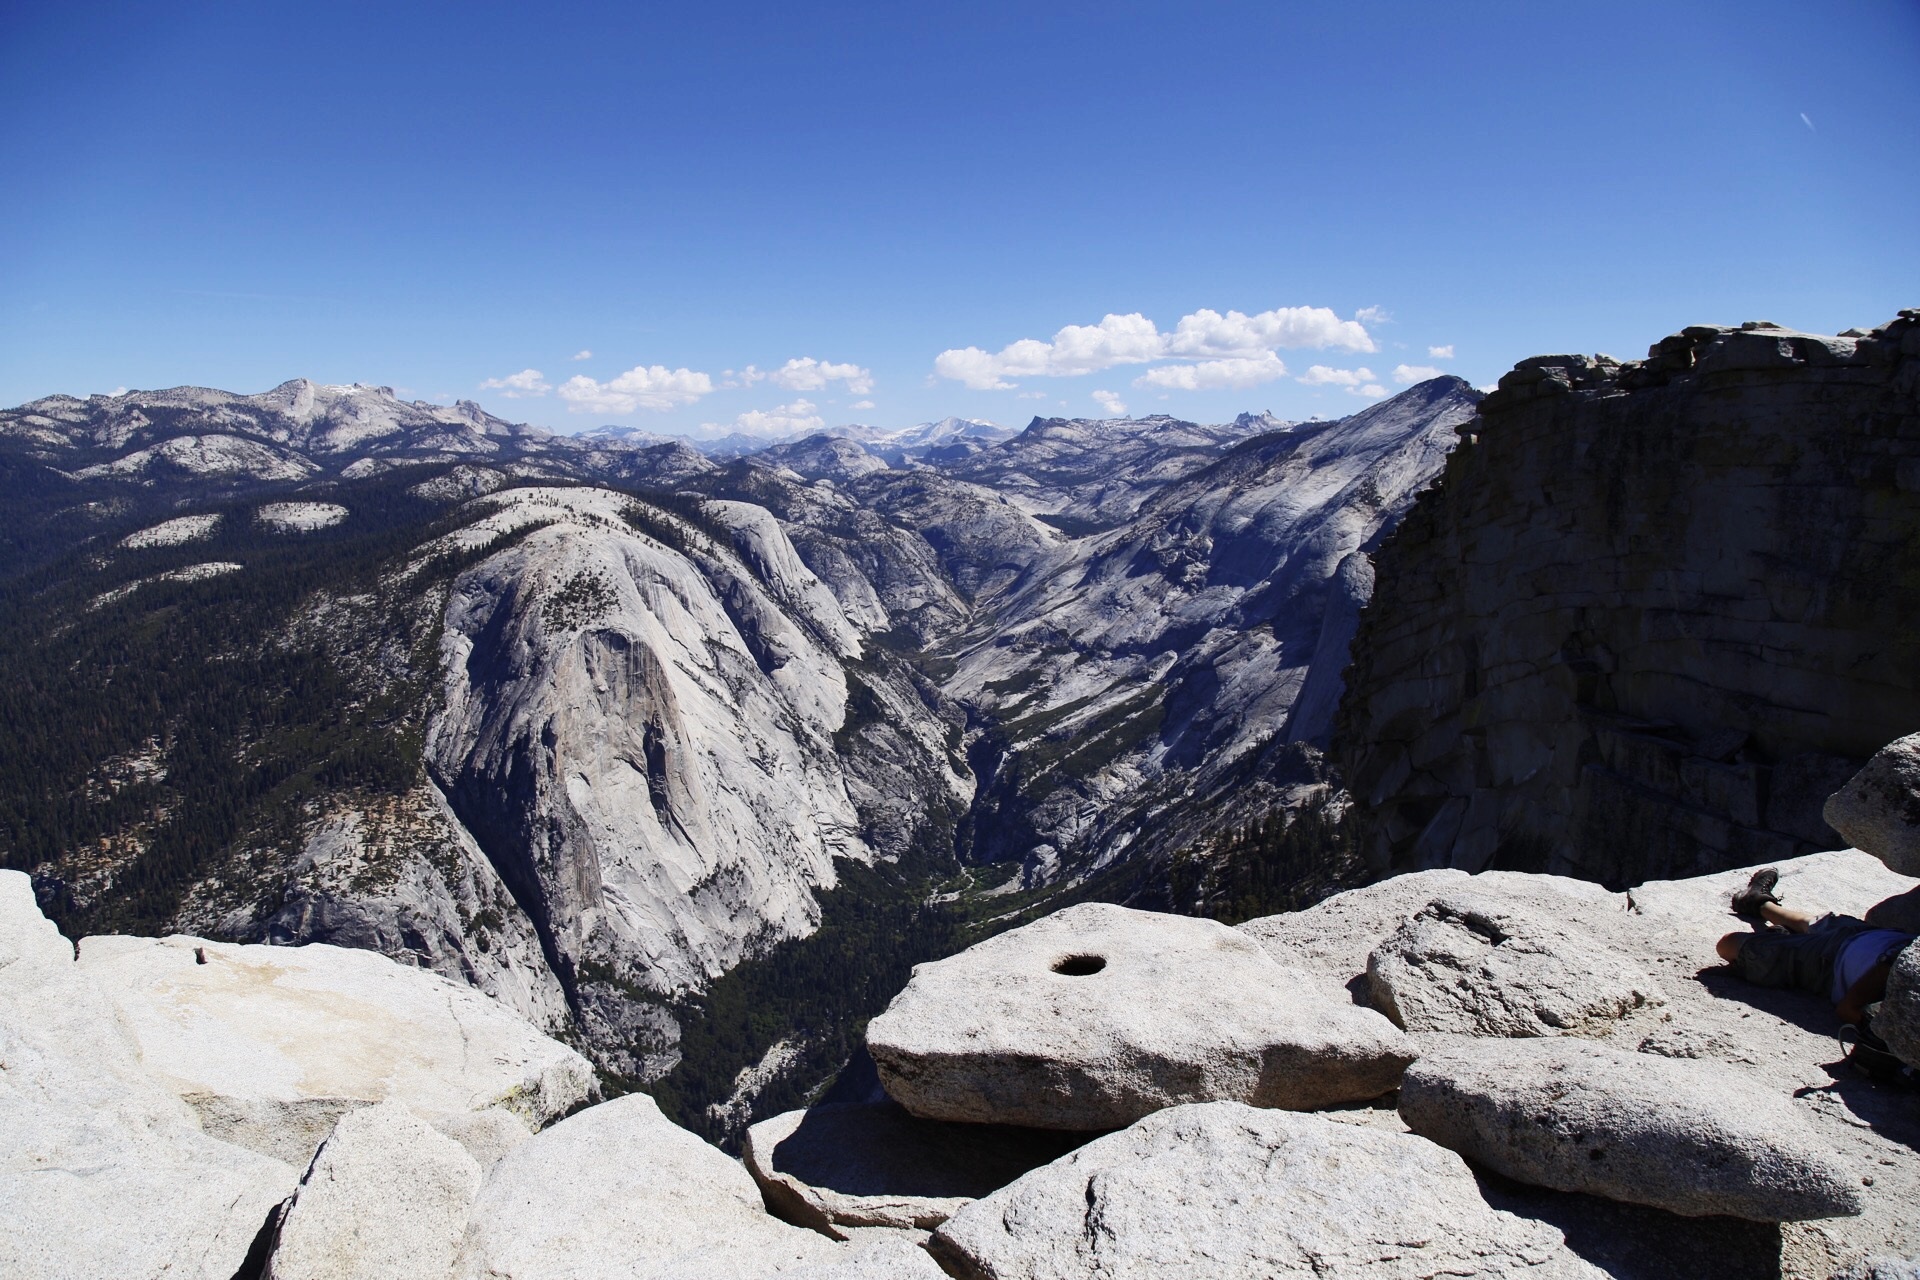
rock, wilderness, walking, mountain, snow, winter, adventure, valley, mountain range, stone, glacier, ridge, summit, mountaineering, alps, plateau, fell, cirque, moraine, landform, mountain pass, geographical feature, mountainous landforms, glacial landform